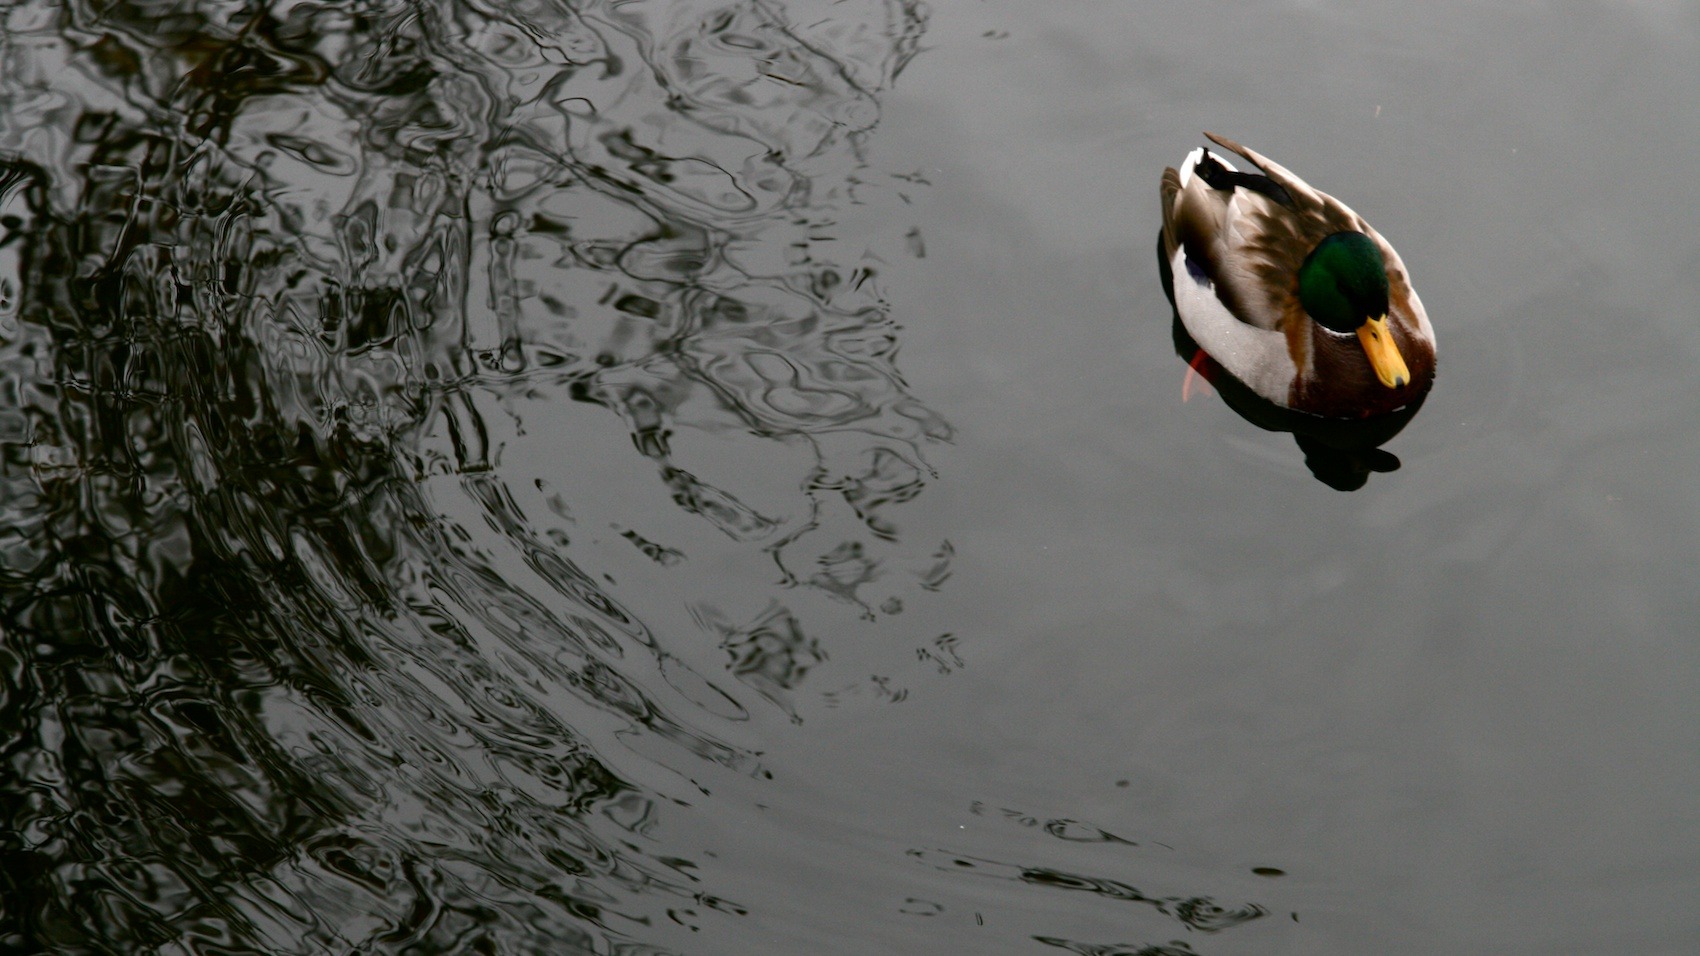
water, outdoor, snow, winter, bird, animal, pond, wildlife, wild, environment, reflection, beak, weather, float, extreme sport, feather, swimming, duck, feathered, waterbird, water bird, mallard, wild duck